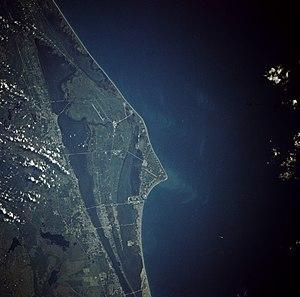
Le cap Canaveral, en anglais Cape Canaveral, de l'espagnol Cabo Cañaveral, littéralement en français « cap de la Roselière », appelé cap Kennedy de 1963 à 1973, est un cap des États-Unis situé sur un cordon littoral de la côte est de la Floride, dans le comté de Brevard, et s'avançant dans l'océan Atlantique.
Le Centre spatial Kennedy, est un complexe de lancement spatial américain créé en 1959 et relevant de la National Aeronautics and Space Administration. Il est situé sur la census-designated place de Merritt Island dans les comtés de Brevard et de Volusia en Floride.
Les National Historic Landmarks de Floride sont les sites historiques d'intérêt national de l'État de Floride au sud-est des États-Unis.